Pwllheli railway station

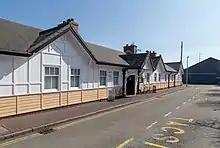
Former station building, now used as a cafe and coffee shop (April 2019)

The station is now unstaffed and has no ticket machine, so all tickets must be purchased on the train or prior to travel. The main building still stands - part of it is used as a cafe and coffee shop whilst the remainder provides covered waiting accommodation. Train running information is offered by means of digital display screens, automated announcements, timetable poster boards and a customer help point. Step-free access is provided from the main entrance to the platform.